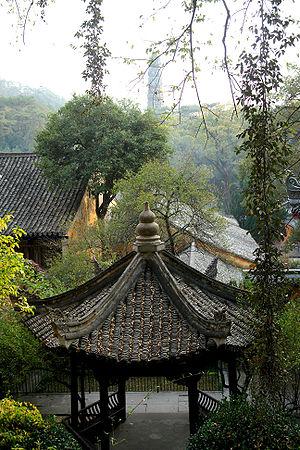
Le temple Guoqing est un temple bouddhiste situé dans le xian de Tiantai, à Taizhou, dans la province du Zhejiang en République populaire de Chine. Il fût construit en 598.